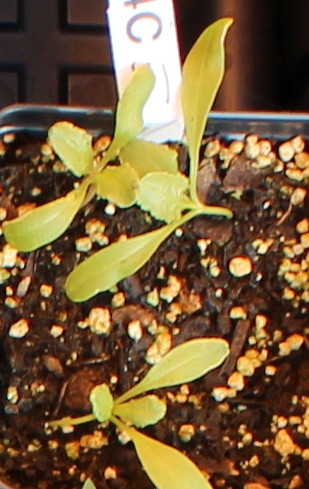
Label: Sugar beet